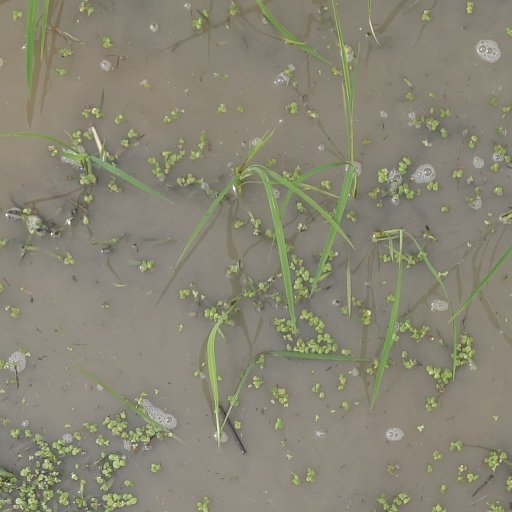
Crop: rice